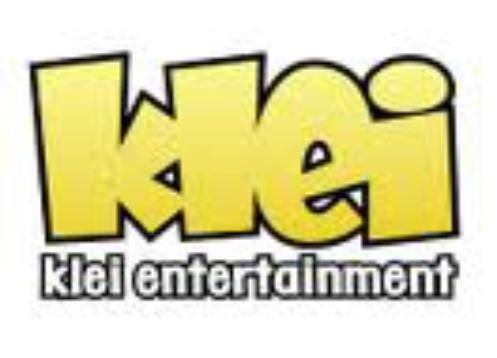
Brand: Klei
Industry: Leisure